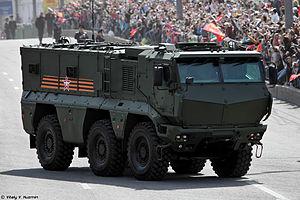
KamAZ, est une entreprise russe fondée en 1969 et spécialisée dans la fabrication de camions, autobus et moteurs diesel. KamAZ a produit 38 192 véhicules en 2017, 11% de plus qu'en 2016.